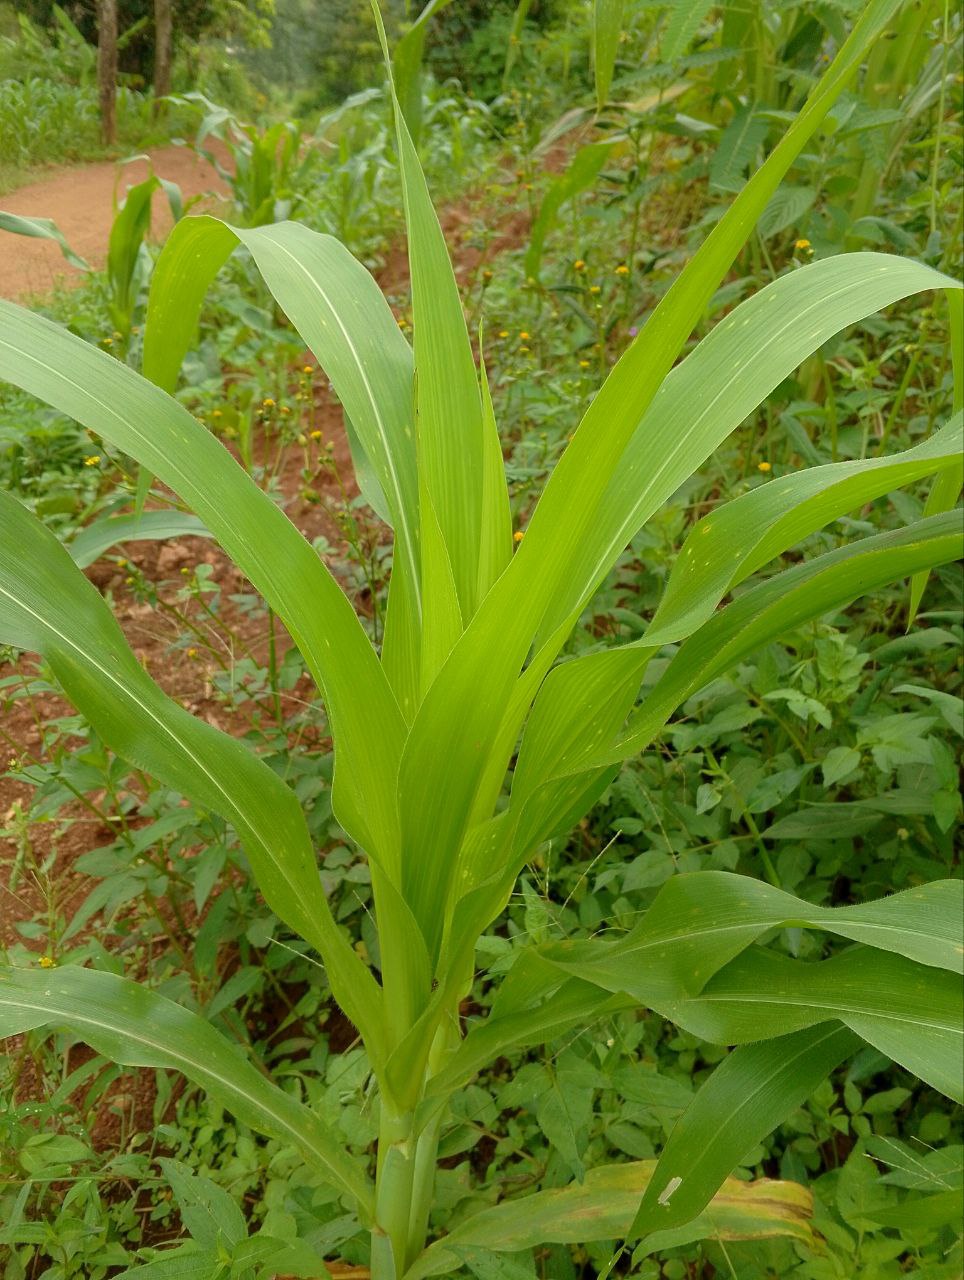
Label: spodoptera_frugiperda